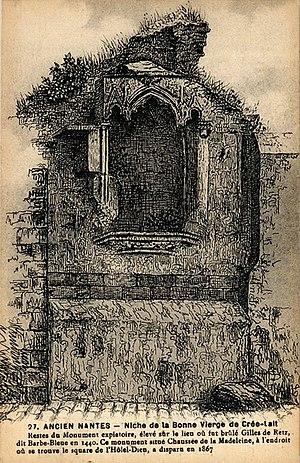
Vieux Nantes, niche de la Bonne Vierge de Crée-Lait.
La chaussée de la Madeleine est une artère du centre-ville de Nantes, à l'est de l'ancienne île Gloriette.